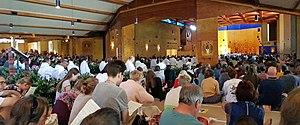
La Communauté de Taizé est une communauté monastique chrétienne œcuménique localisée à Taizé en France. Fondée en 1944 par Frère Roger, elle rassemble en 2008 une centaine de frères venant du monde entier et qui ont choisi de vivre ensemble une vie de prière et de célibat dans la simplicité. L'unité des confessions chrétiennes et l'accueil des jeunes adultes font partie des engagements de la Communauté depuis sa fondation.